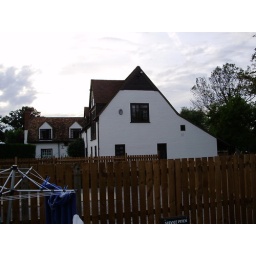
The office was a house which Oliver Cromwell lived in (google Cromwell and English Civil War )